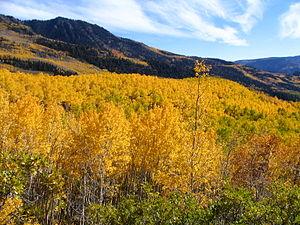
Une colonie clonale, appelée aussi genet ou génet, est un ensemble d'individus provenant de la multiplication végétative du même ancêtre et par là génétiquement identiques et rassemblés dans un même lieu à l'instar d'une colonie humaine réunie dans un territoire lointain.
Pando est le nom donné à une immense colonie clonale de peupliers faux-trembles, située à l'ouest des États-Unis dans l'Utah.